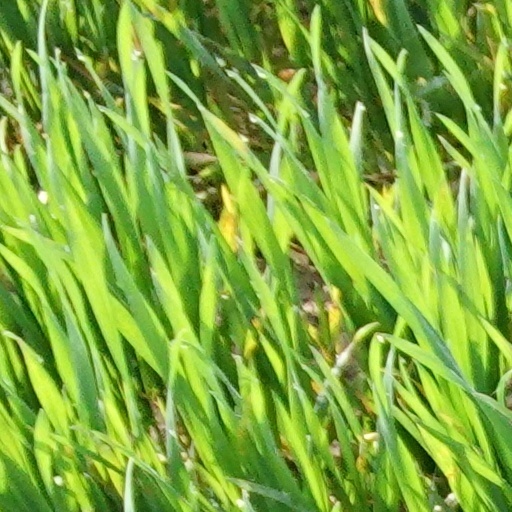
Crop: wheat